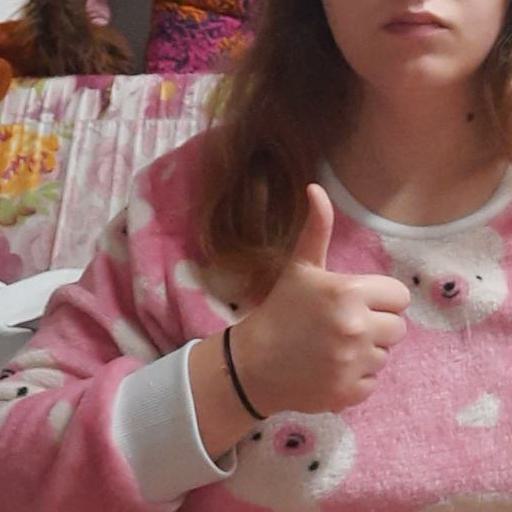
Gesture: like